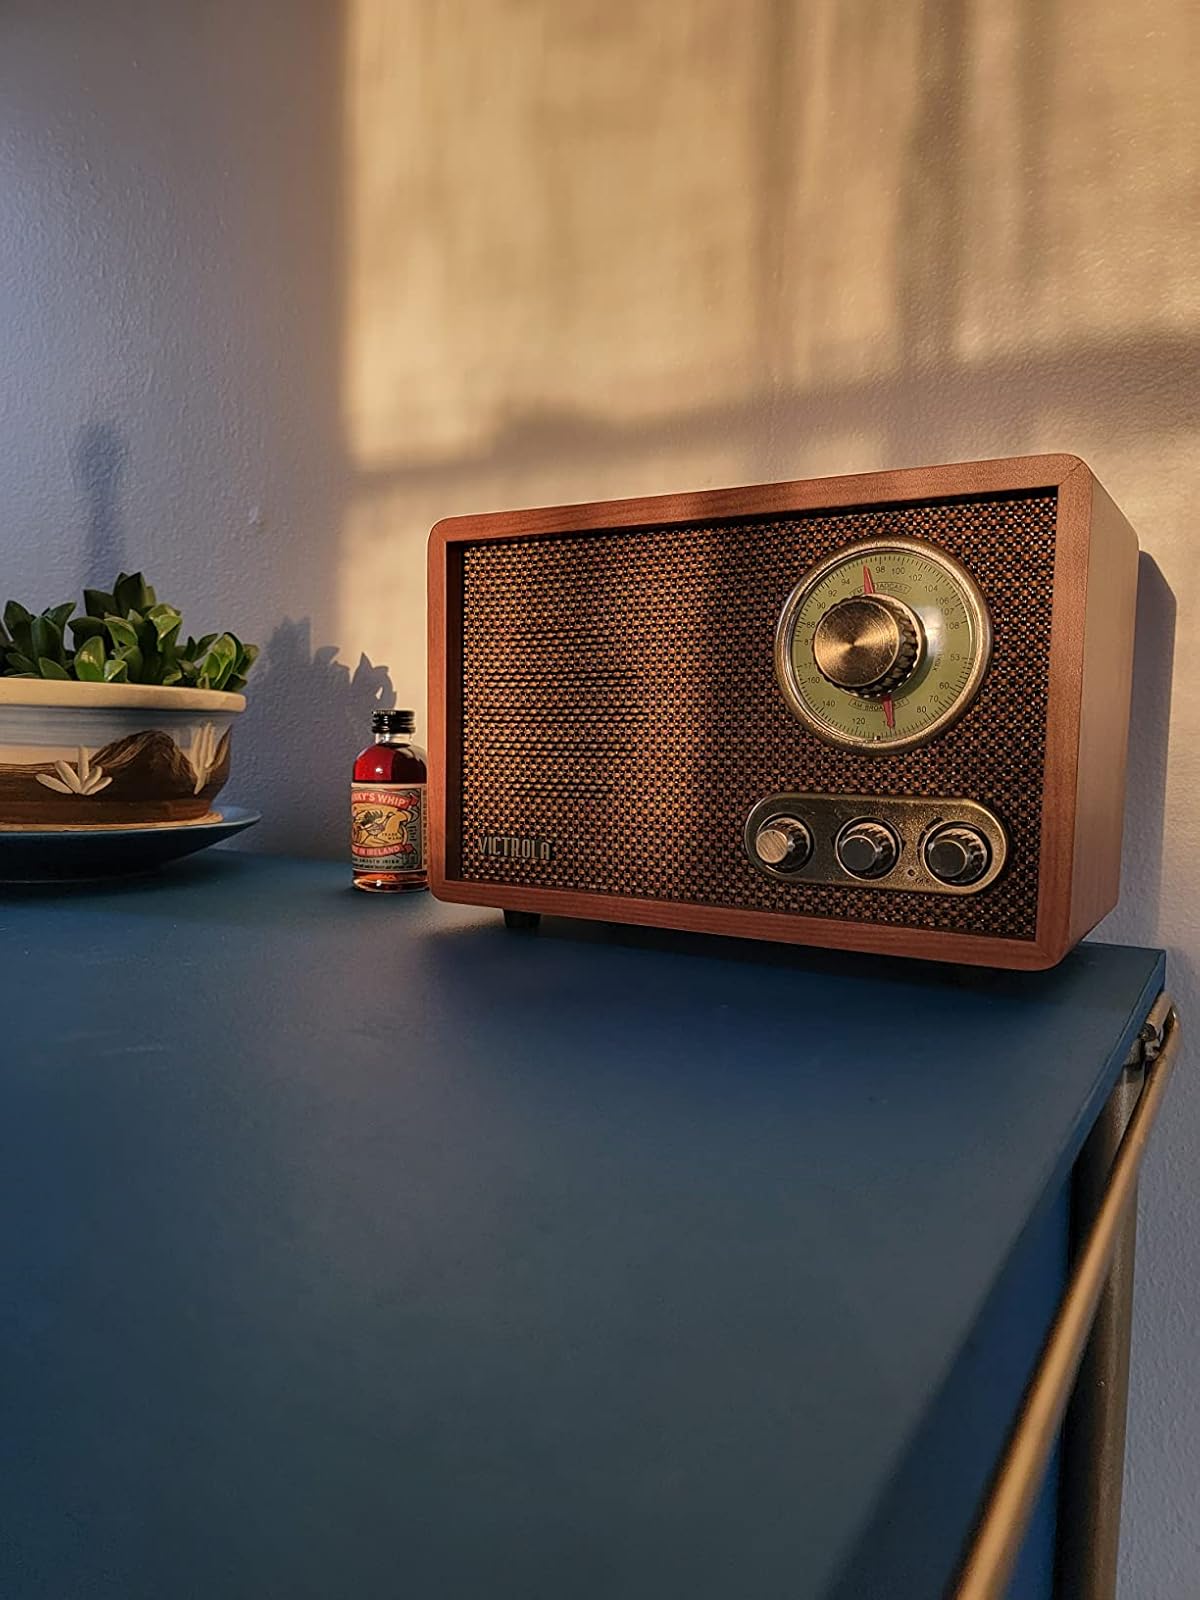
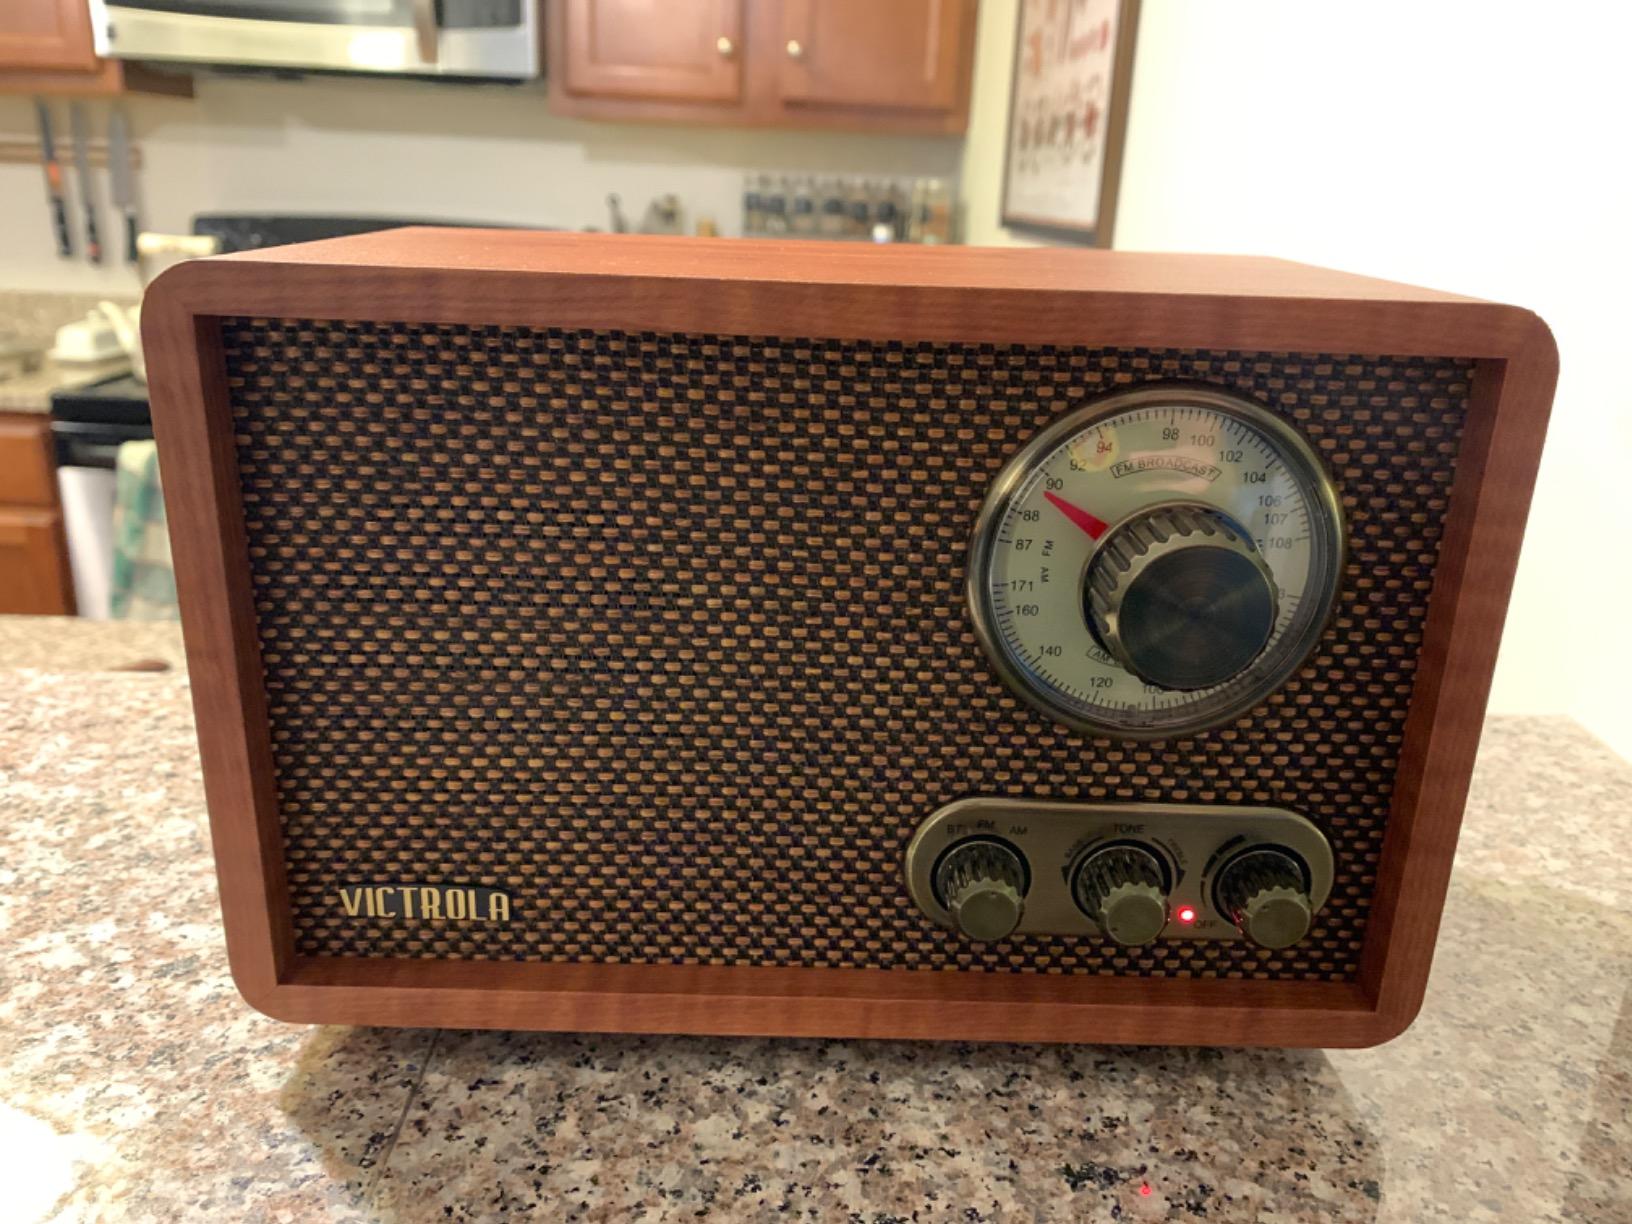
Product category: radio
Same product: no